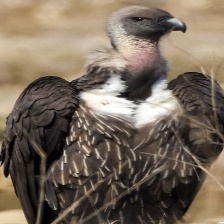
Species: INDIAN VULTURE
Scientific name: GYPS INDICUS
ImageNet parent category: vulture